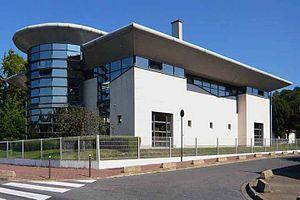
La Ferté-sous-Jouarre, France, Médiathèque Samuel-Beckett
La Ferté-sous-Jouarre est une commune française située dans le département de Seine-et-Marne, en région Île-de-France.